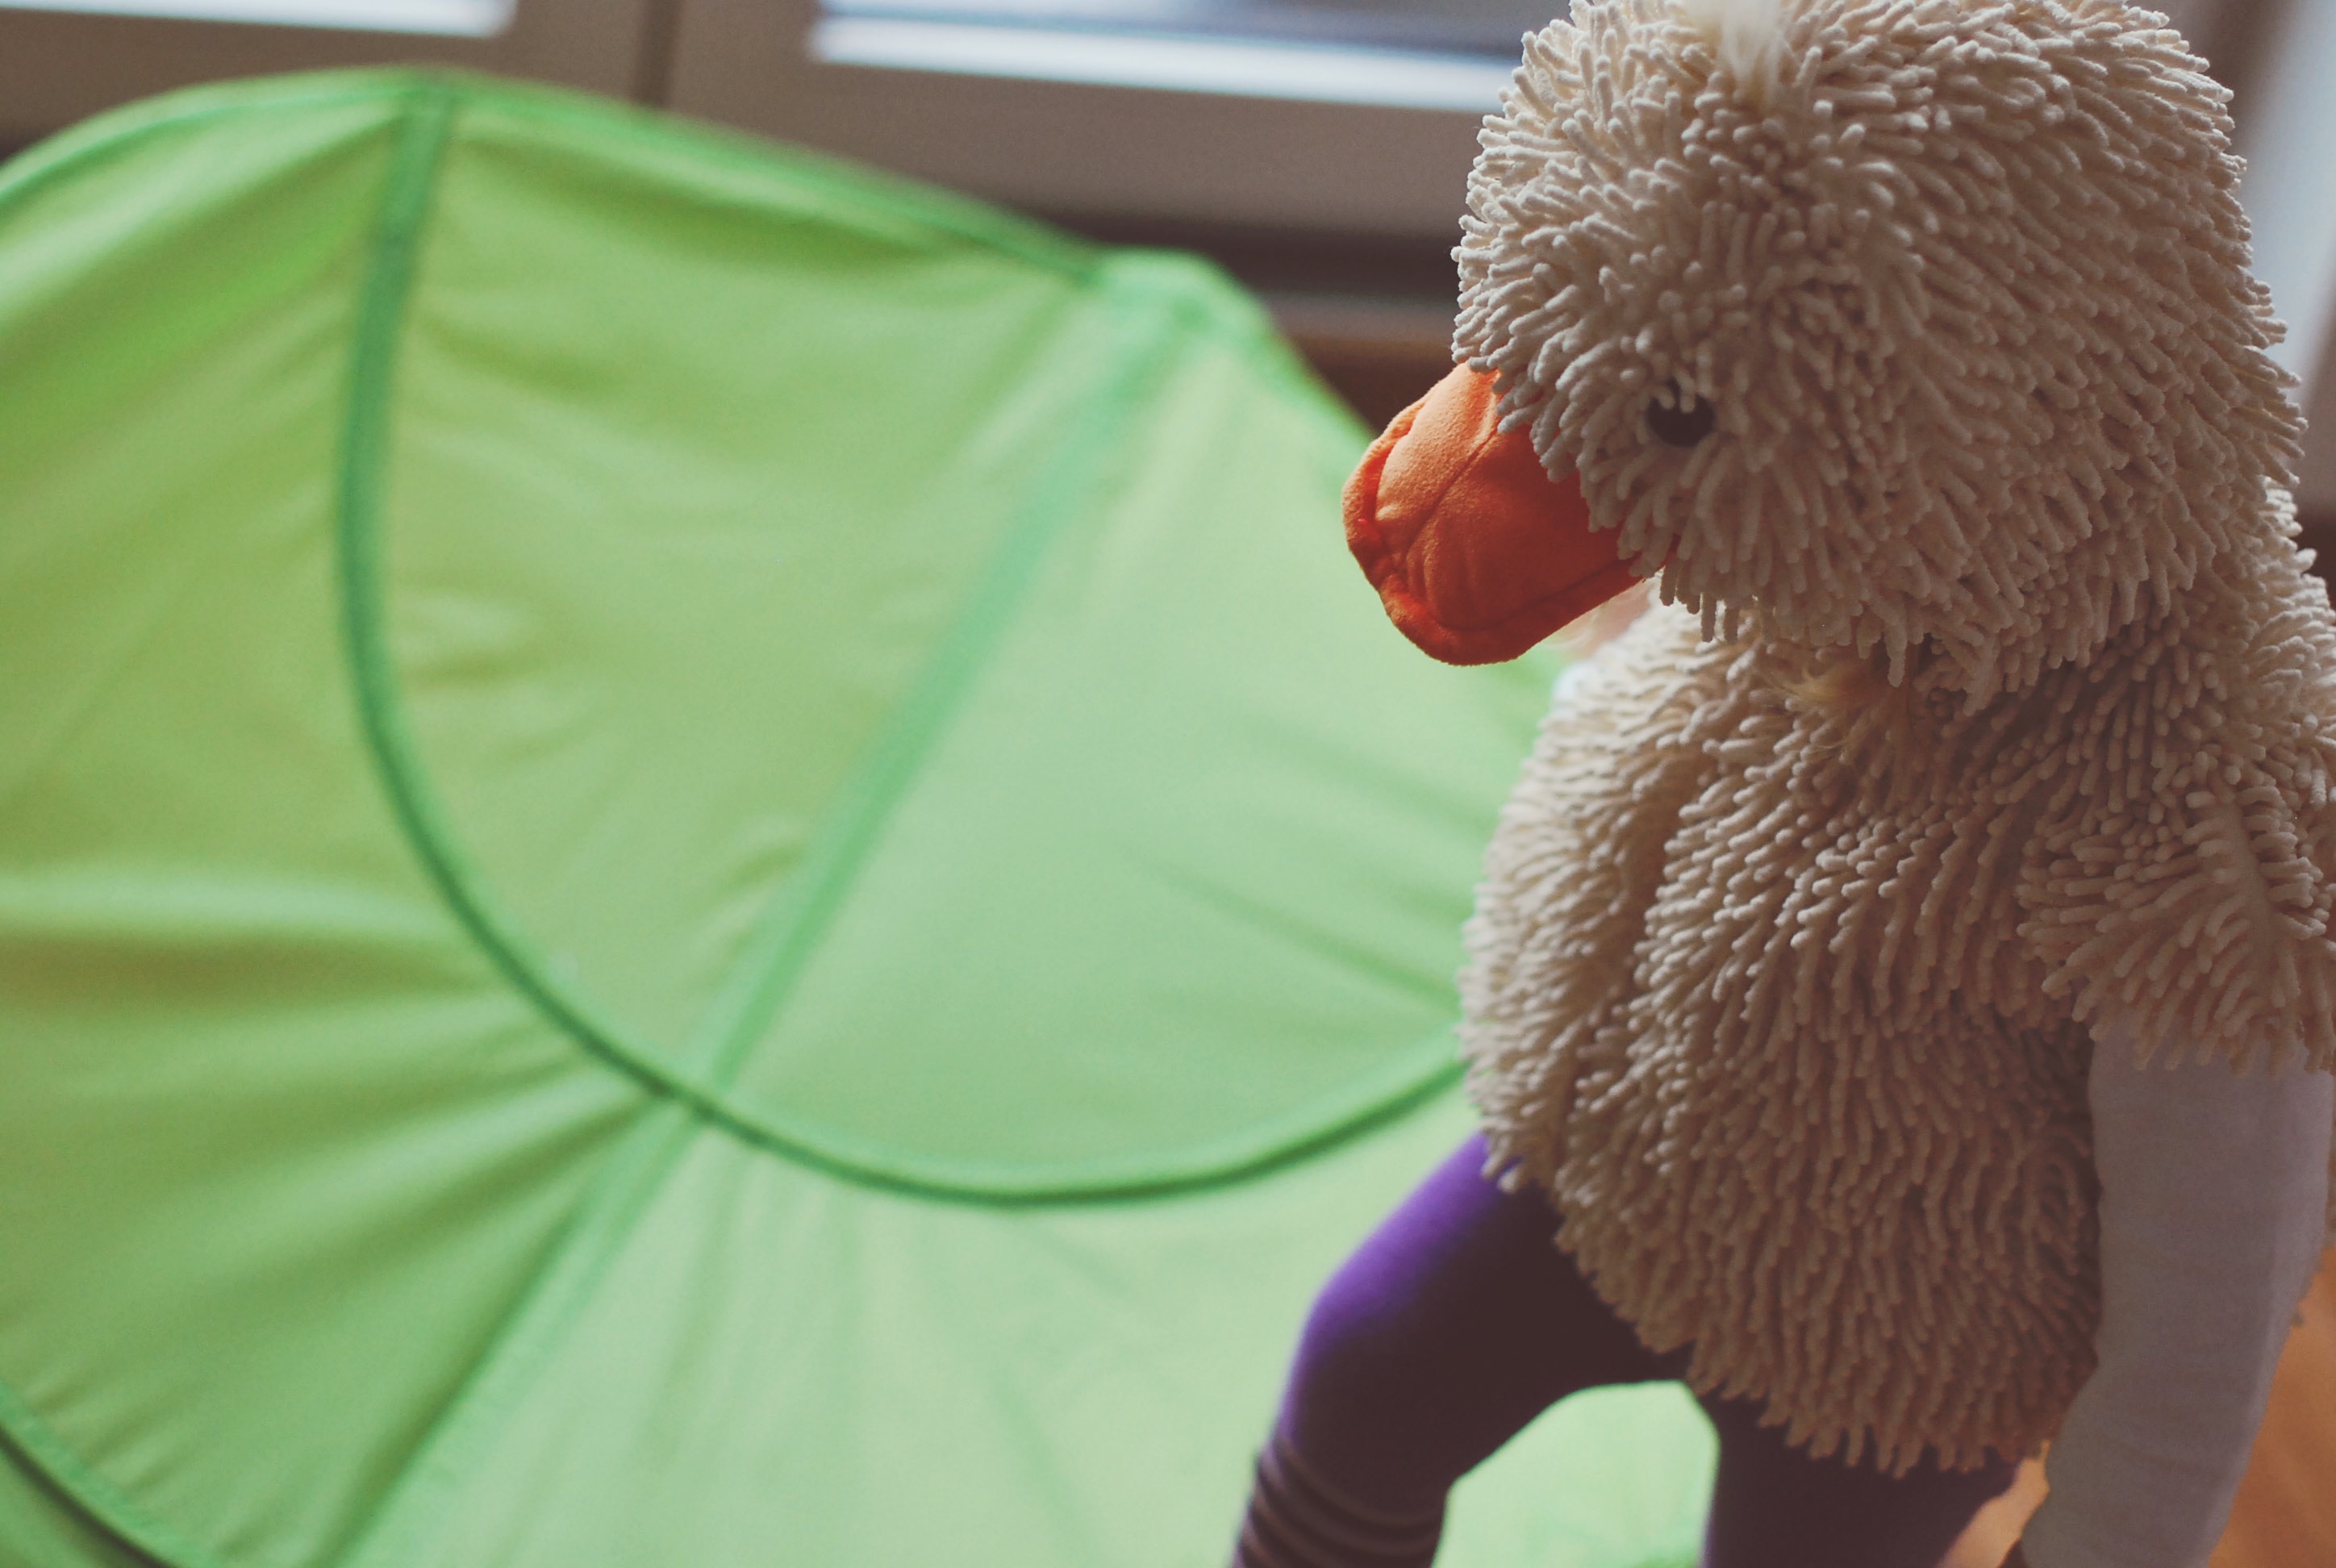
toy, stuffed toy